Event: Nepal Earthquake
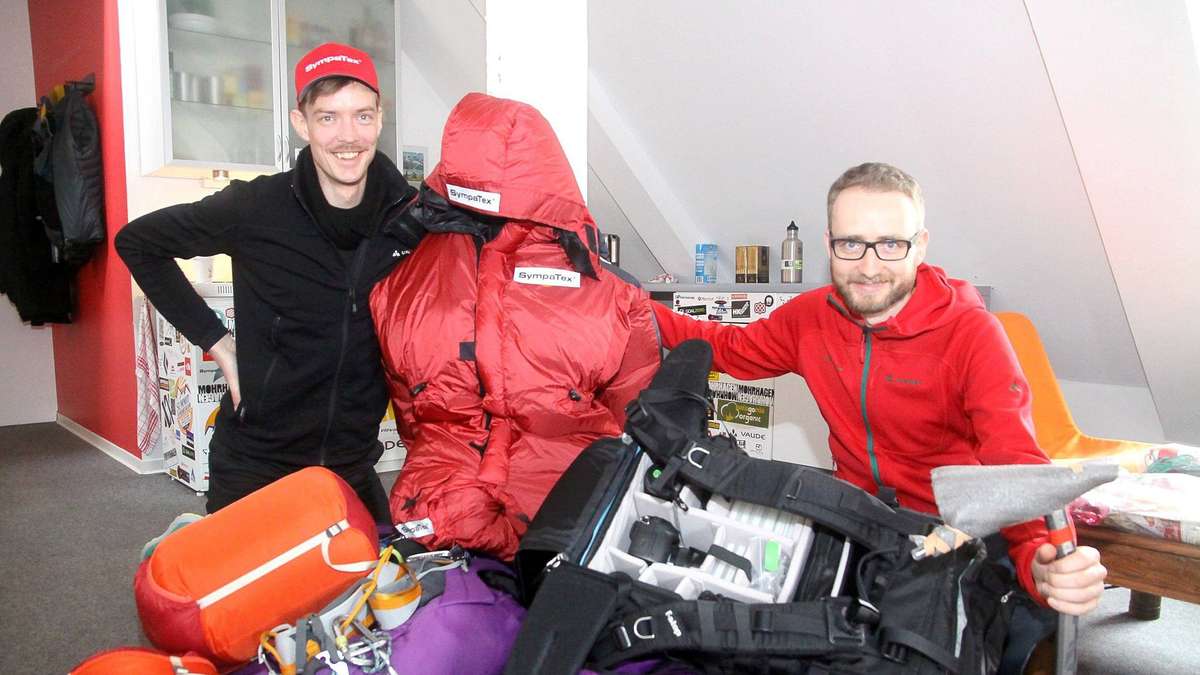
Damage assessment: no_damage